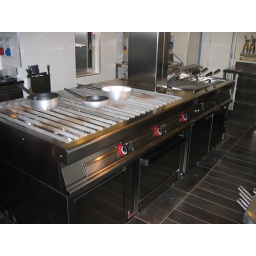
A beutiful stove and set up in the brand new kitchen